Mary Melfi

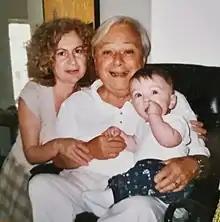
Melfi (left) and George Nemeth (centre) with their grandson, circa 2007

Mary Melfi is a Canadian writer of Italian descent. She is a prolific poet, novelist, and playwright.